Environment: real
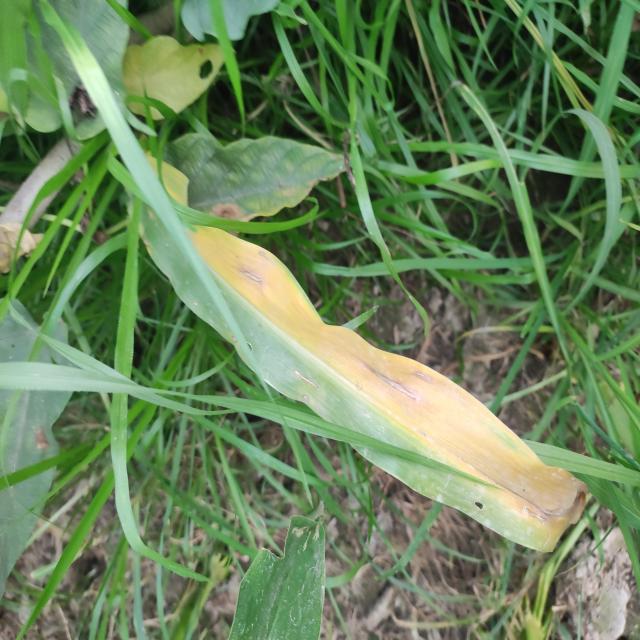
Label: potassium_deficiency